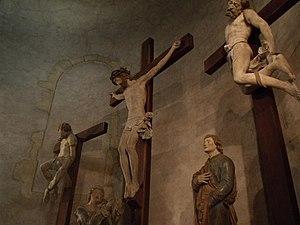
Ligier Richier
L'église Saint-Gengoult est une église catholique située à Briey, en France.